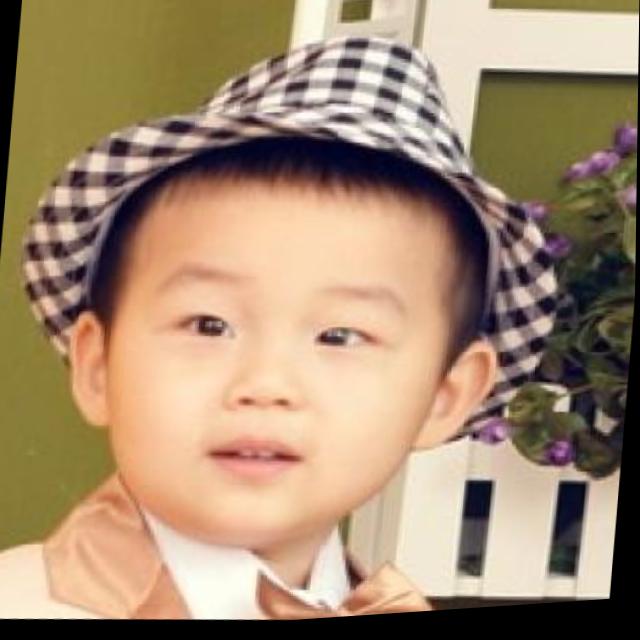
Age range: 0-12